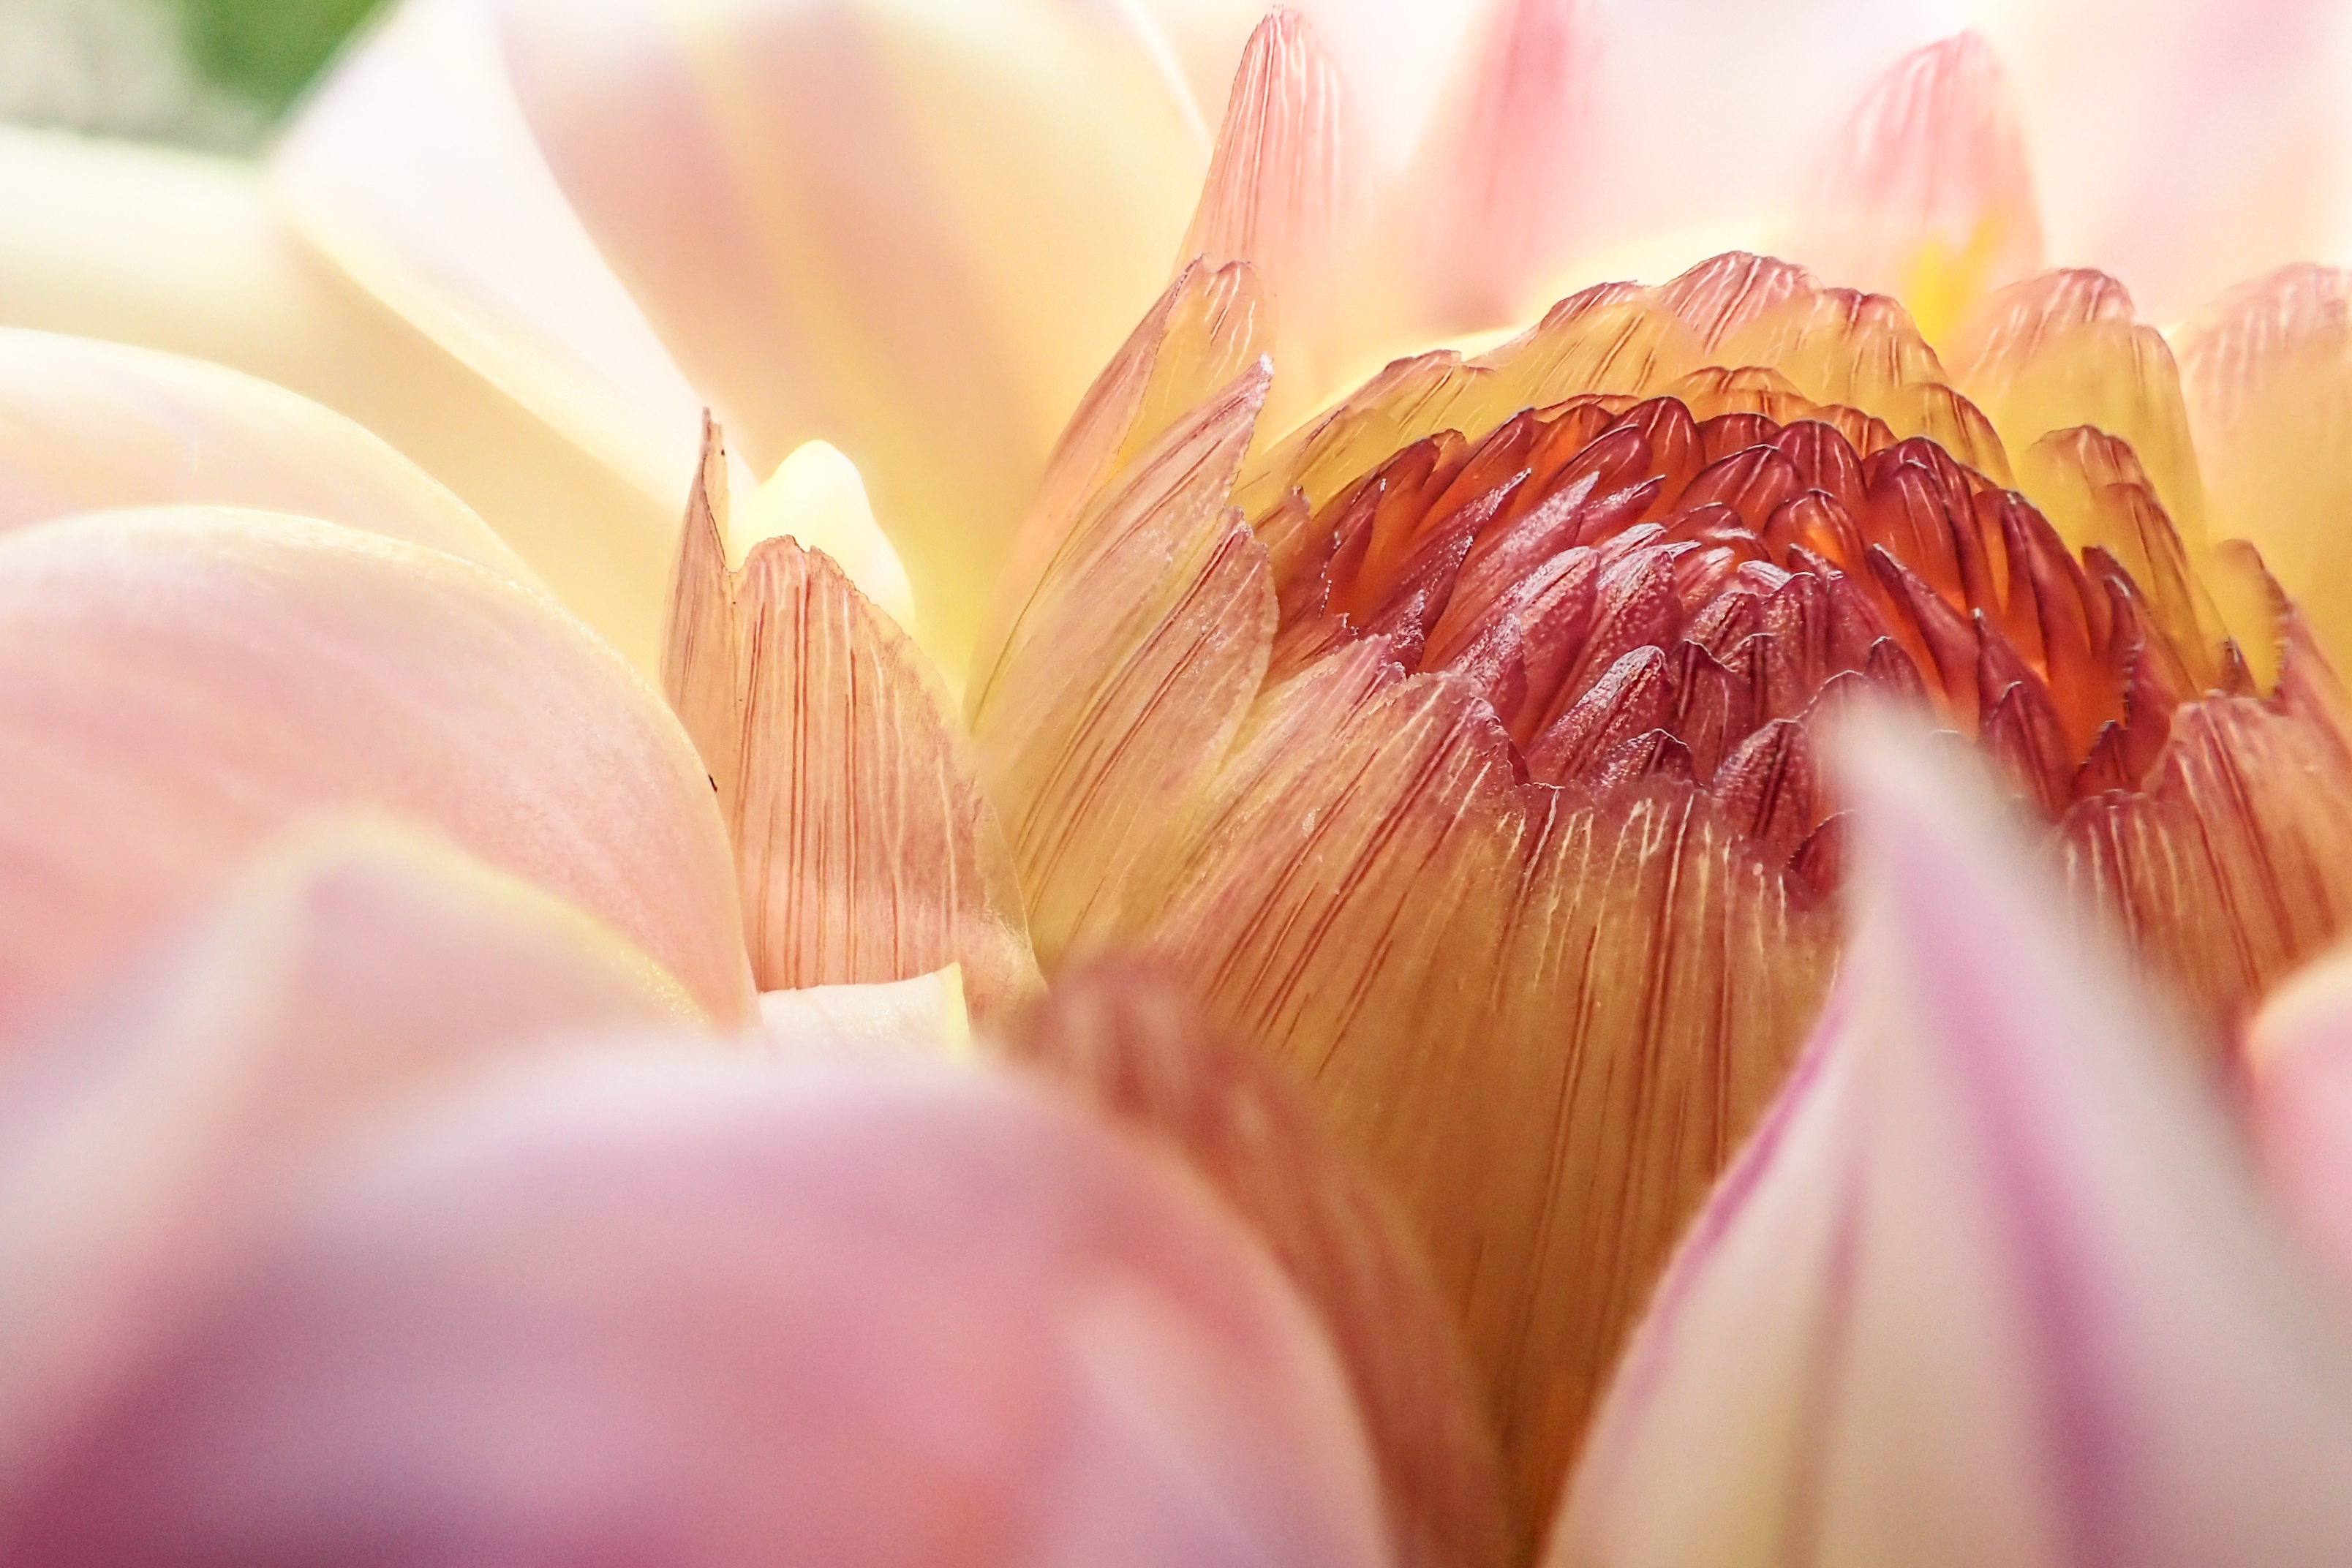
blossom, plant, photography, sunlight, flower, petal, tulip, pollen, red, yellow, pink, flora, close up, eye, olympus, flowermacro, flowercloseup, tg4, macro photography, flowering plant, daisy family, land plant